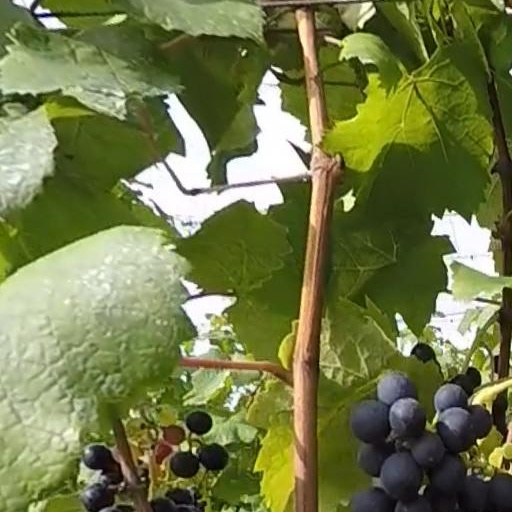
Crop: grape